Hugh Judson Kilpatrick

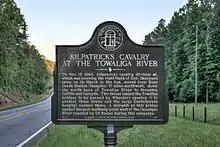
Historical marker of Kilpatrick

Summing up Judson Kilpatrick in 1864, Sherman said "I know that Kilpatrick is a hell of a damned fool, but I want just that sort of man to command my cavalry on this expedition."